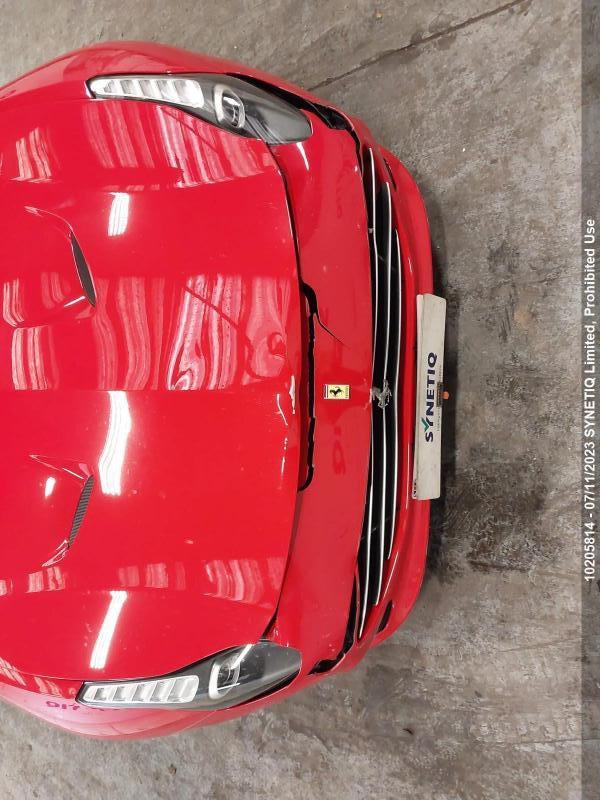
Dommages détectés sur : plaque d'immatriculation avant, pare-choc avant, capot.
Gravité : majeur